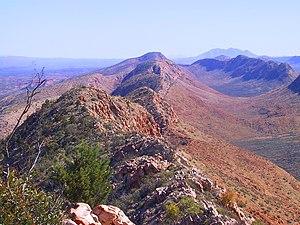
Les monts MacDonnell forment une chaîne de montagnes longue de 650 kilomètres et vieille de 800 millions d'années, au centre de l'Australie dans le territoire du Nord, orientée est-ouest. Elle sépare Alice Springs en deux et est percée à cet endroit par la trouée d'Heavitree. Les sommets les plus élevés sont le mont Zeil ou mont Urlatherrke en langage aborigène, point culminant du territoire du Nord et le mont Sonder ou Mont Rwetyepme, tous les deux dans la partie ouest.
Le parc national MacDonnell Ouest est un parc national du Territoire du Nord en Australie à 1 234 kilomètres au sud de Darwin et à l'ouest d'Alice Springs.